Peter of P. Grossnickel Farm

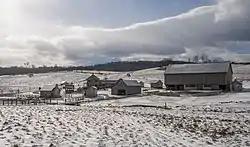
Grossnickel farm in winter 2012

Peter of P. Grossnickel Farm is a historic home and farm complex located at Myersville, Maryland, Frederick County. It consists of a mid-19th-century, Greek Revival farmhouse and 13 related buildings and structures. The house is a -story stone center-passage house on a limestone foundation, with a -story kitchen wing and walls. The house was built between 1840 and 1850. Also on the property is an 1881 tenant house with corresponding barn, spring house, and washhouse / privy; an 1884–1897 bank barn; a pre-1830 granary; a 19th-century wood shed; late-19th-century hog pen / chicken house; a pre-1830 beehive oven; a late-19th-century smokehouse; a spring house with a Late Victorian cottage addition; and early-20th-century concrete block milk house; and a log summer kitchen of unknown date. The Grossnickel family was a German American family who were instrumental in the establishment of the Grossnickel Church of the Brethren.